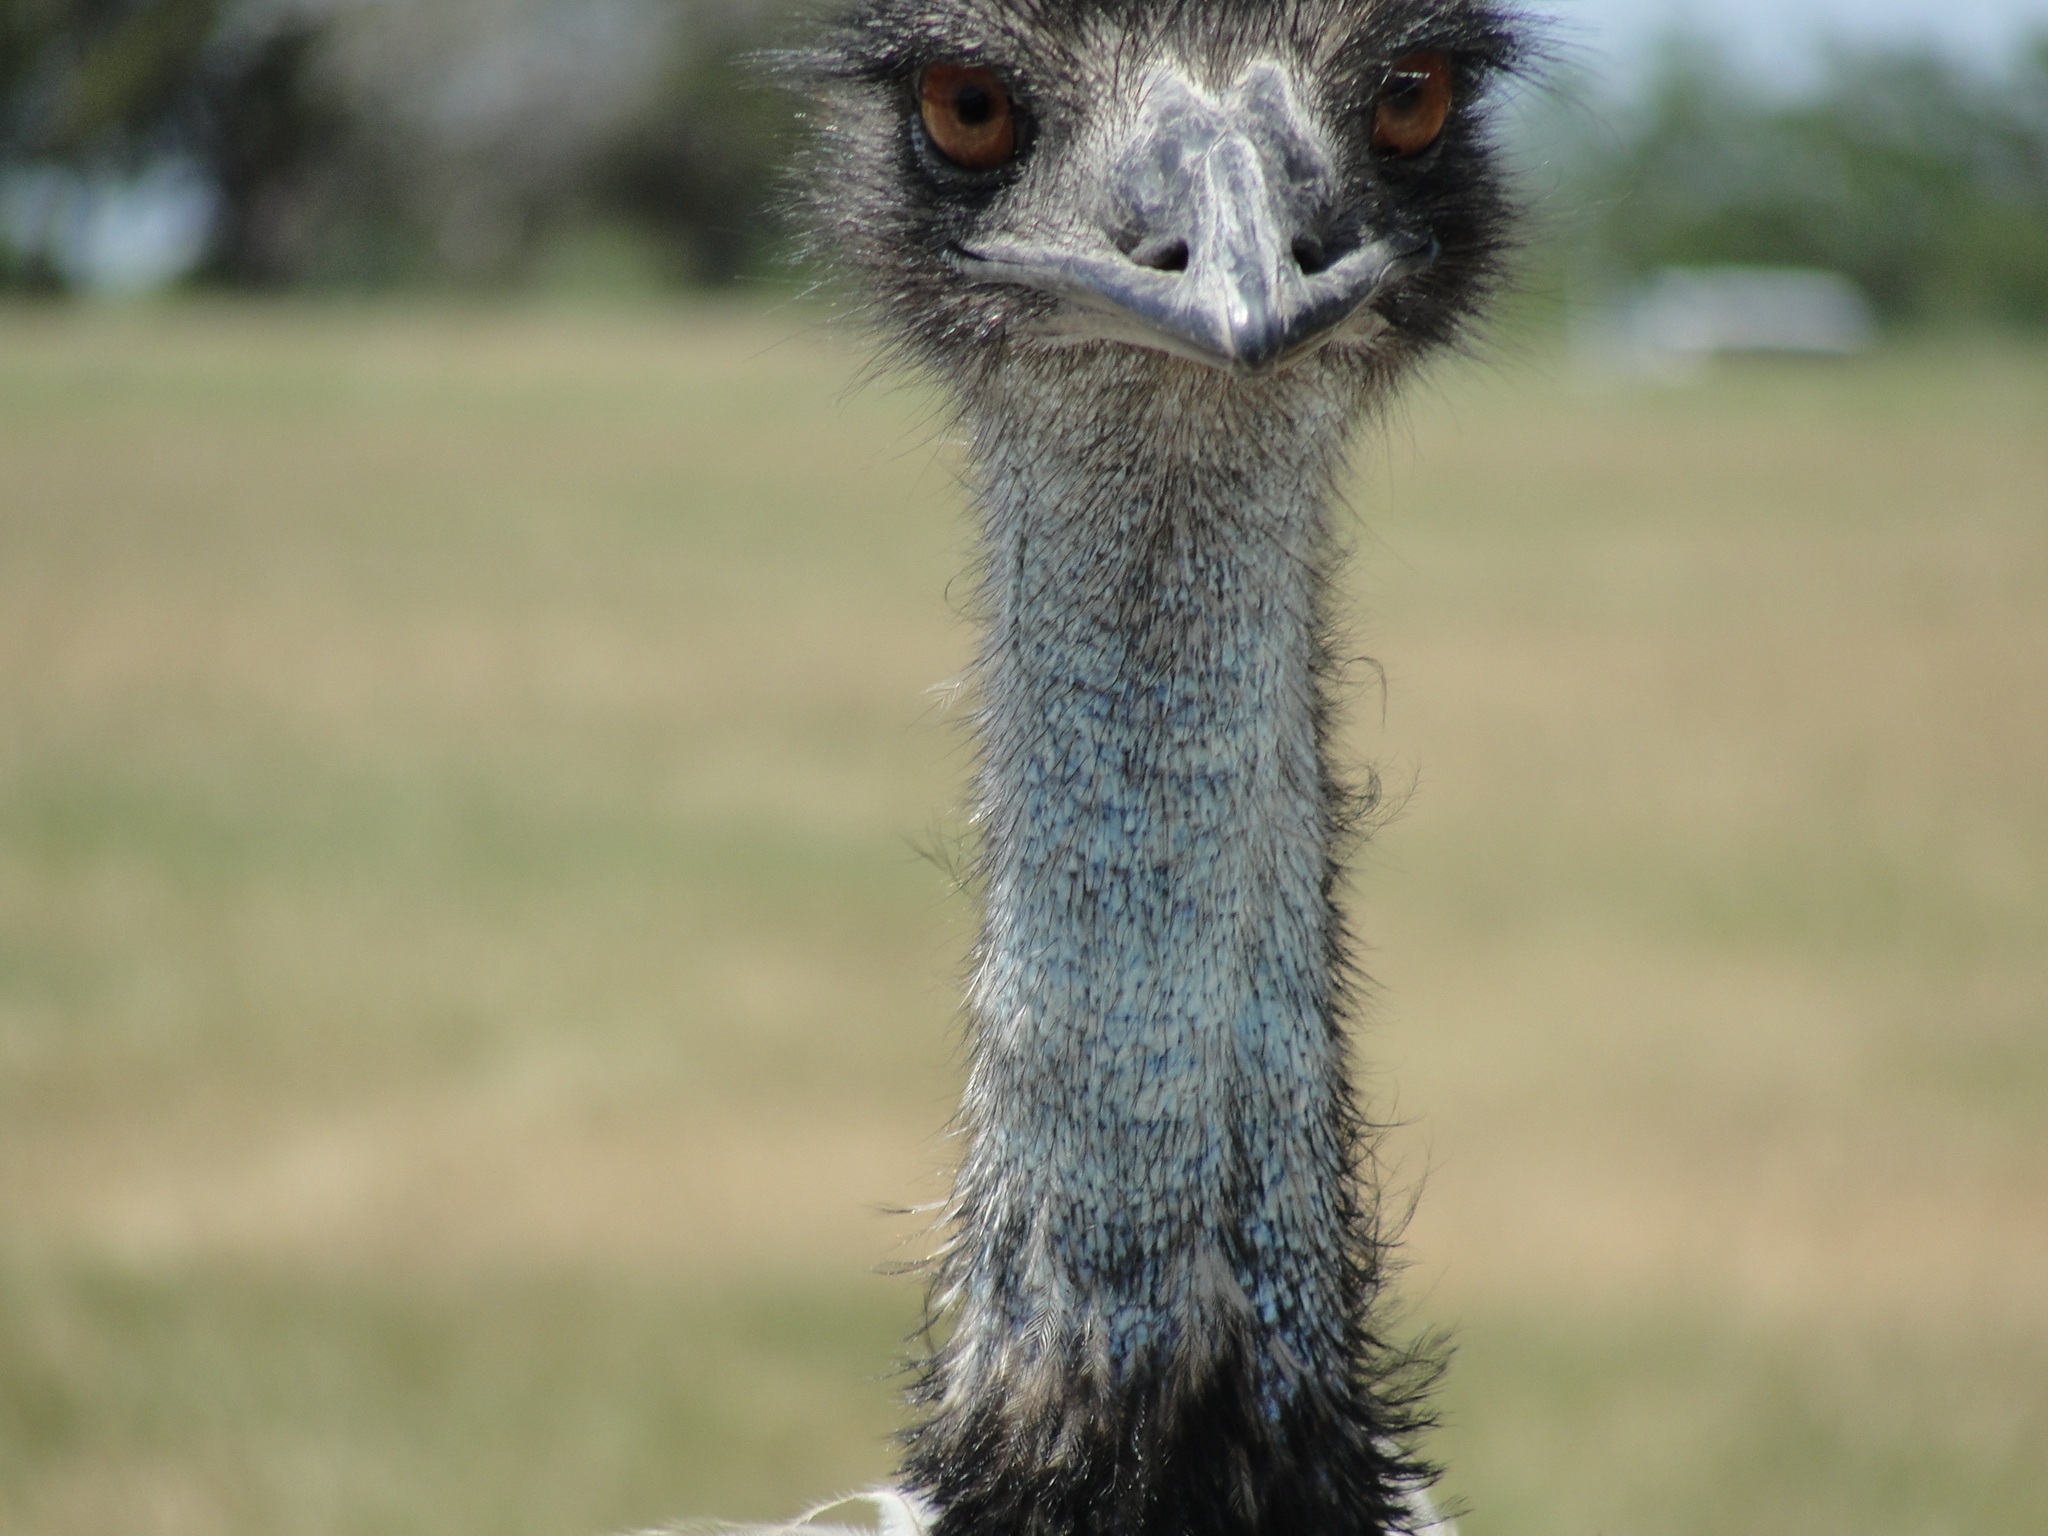
bird, prairie, animal, wildlife, beak, africa, ostrich, fauna, emu, neck, head, vertebrate, ratite, flightless bird